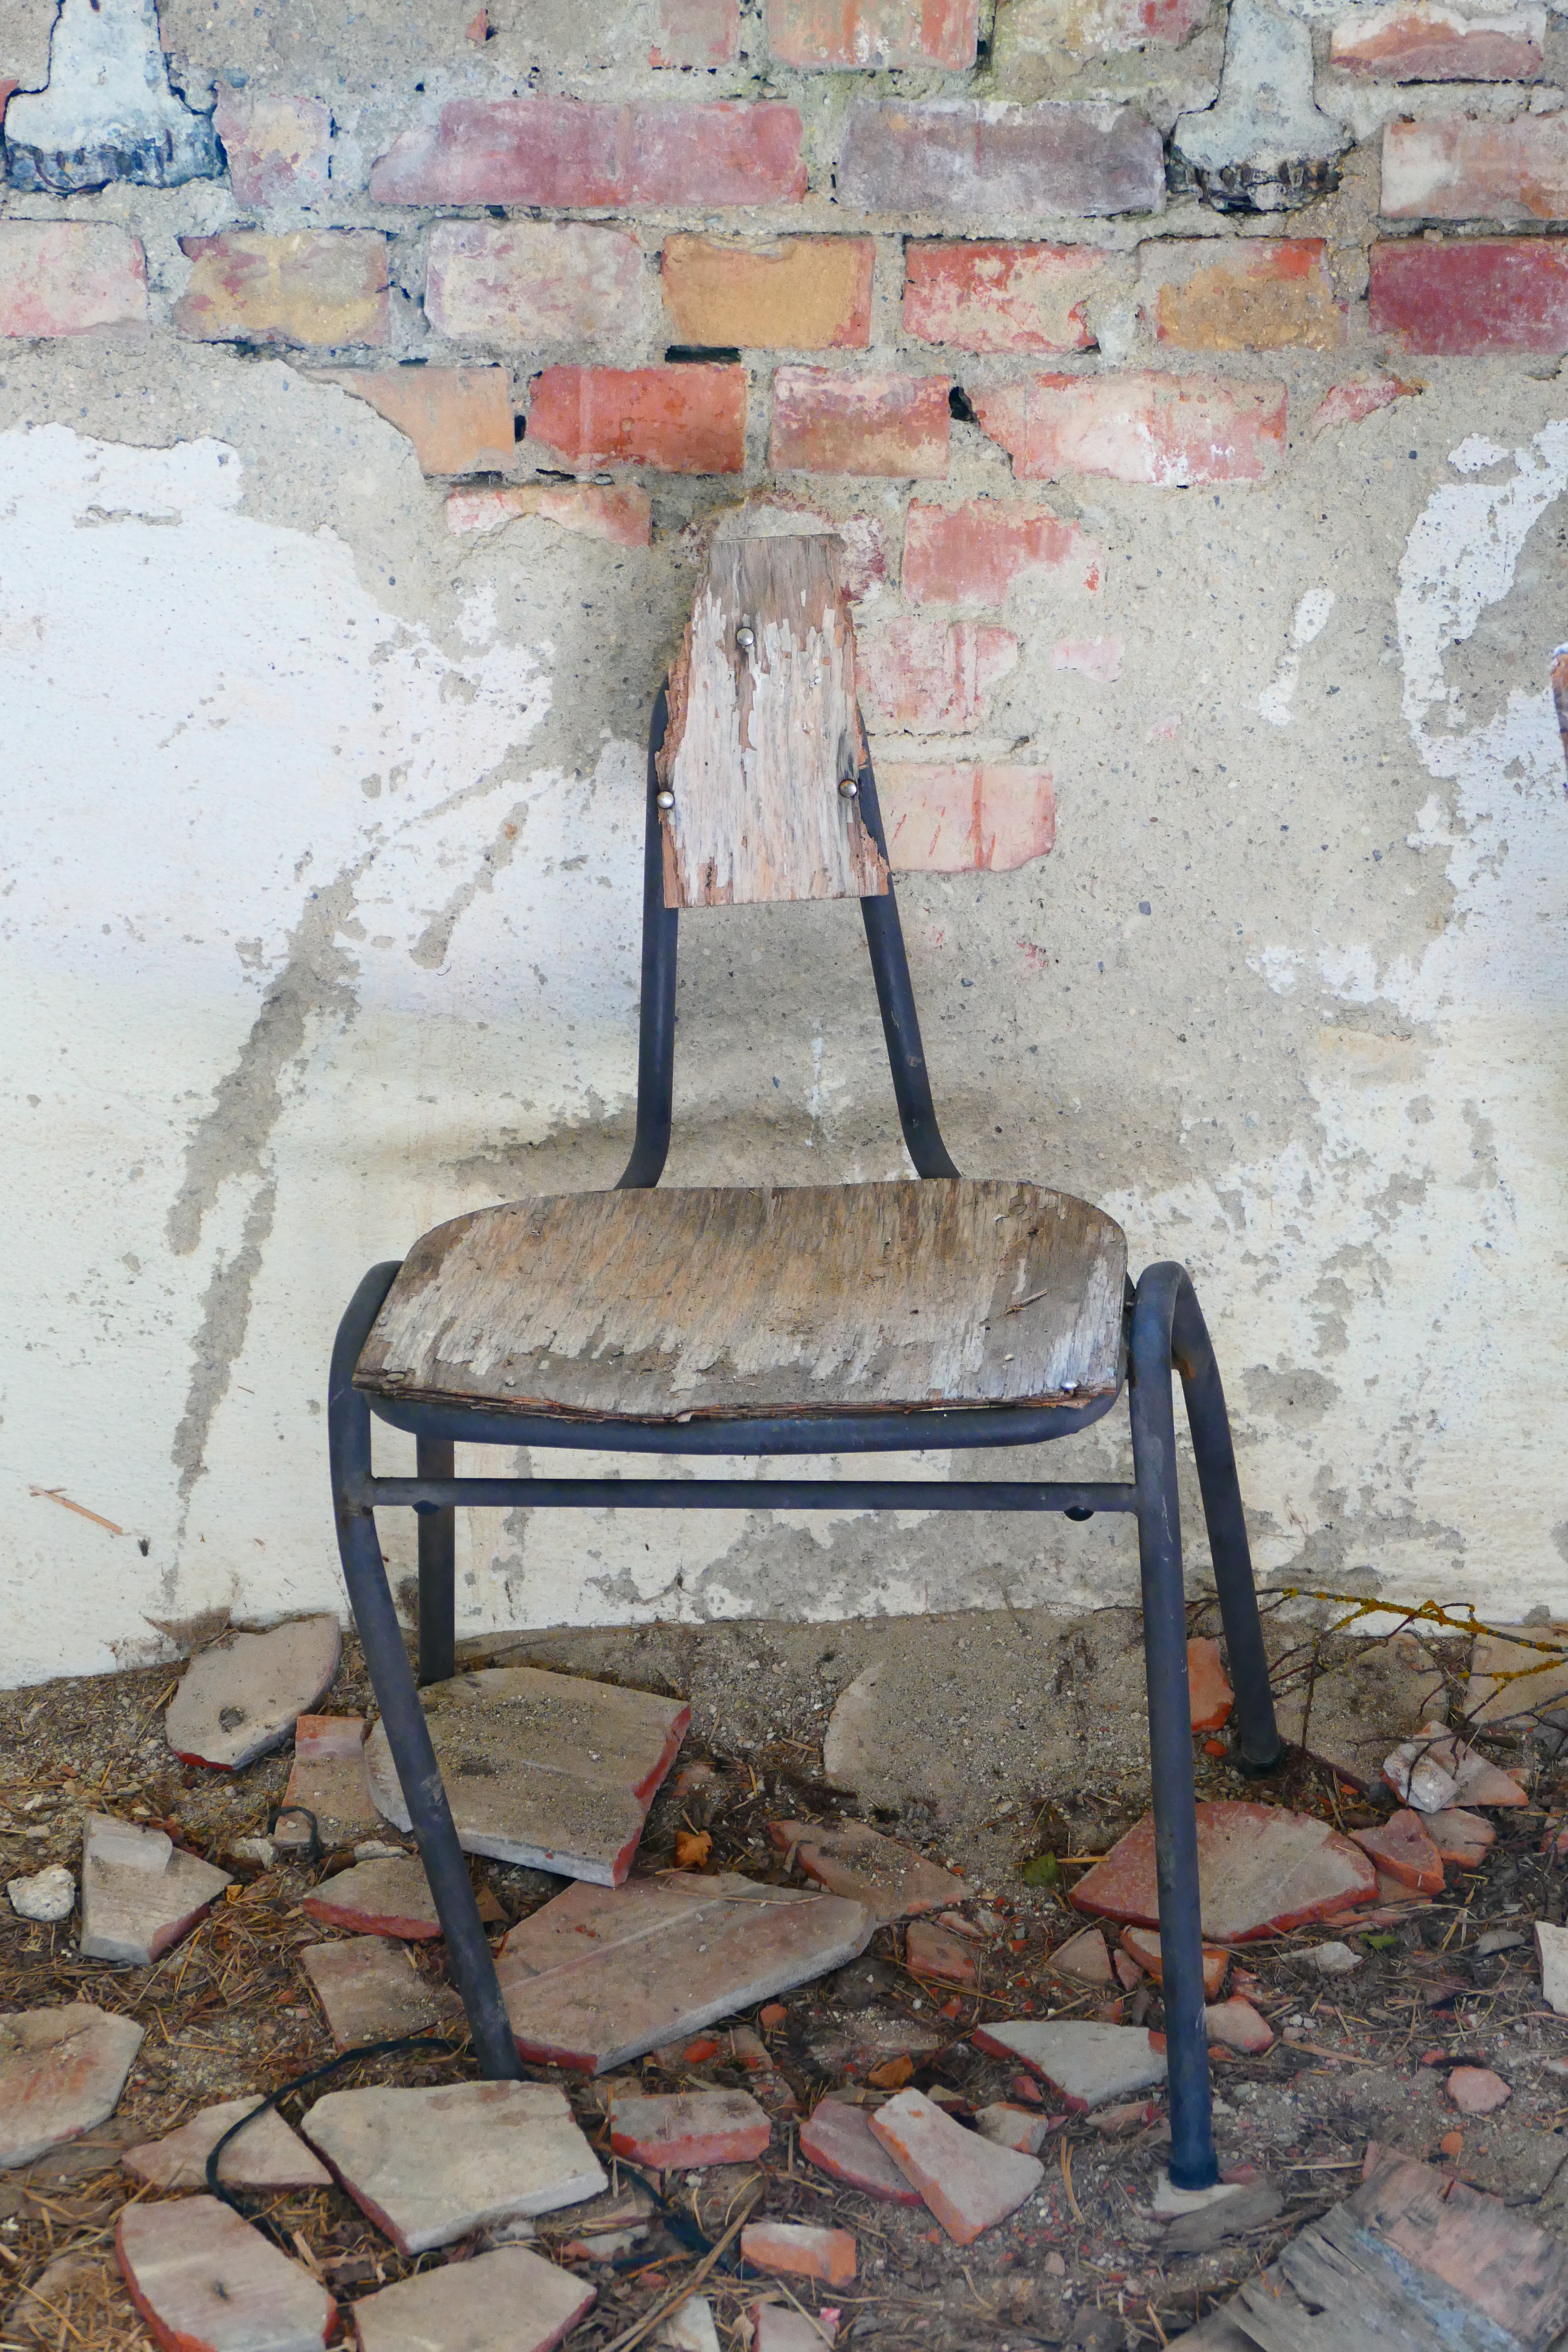
wood, chair, floor, old, wall, broken, material, sit, art, man made object